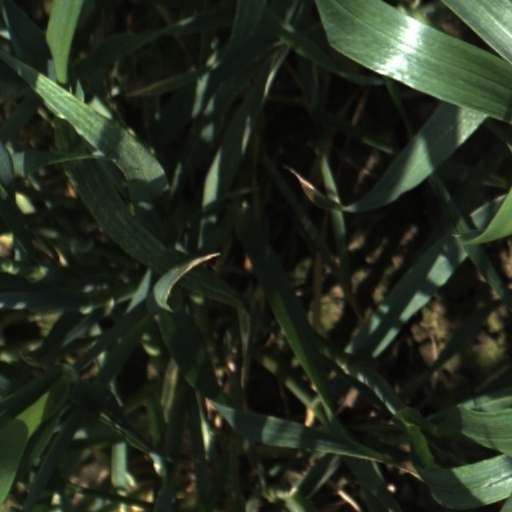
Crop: wheat